Galleria Ataköy

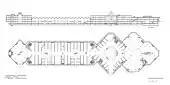
Facility plan of Galleria Ataköy.

Galleria attracts with its 140 stores on two floors an average of 1.2 million visitors monthly. The complex housed Printemps, the renowned French department store, in the beginning. It hosts upscale Turkish stores, features fast food restaurants and cafeterias, entertainment centers, movie theaters, a bowling alley, and an ice skating rink. The shopping mall has a covered car park for 2,000 vehicles.